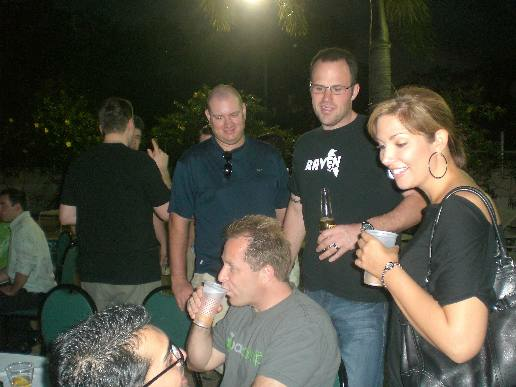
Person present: Yes